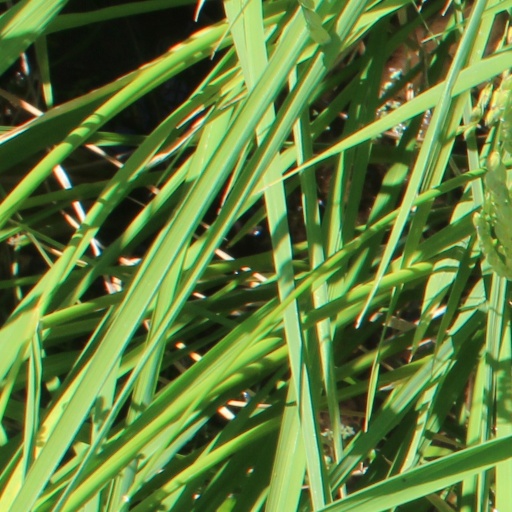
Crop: rice